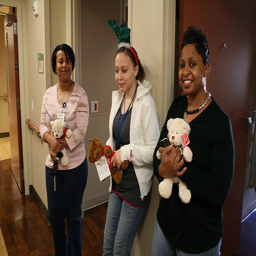
A group of women standing next to each other on a hard wood floor.
Three ladies that are all holding teddy bears
A group of woman holding teddy bears and resting on a the wall.
The three woman are holding teddy bears together in the hallway.
Smiling women holding teddy bears in a hospital corridor